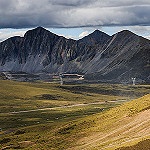
Label: mountain